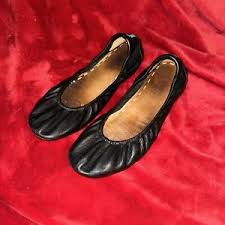
Label: Ballet Flat